Rodolfo Cerrón-Palomino

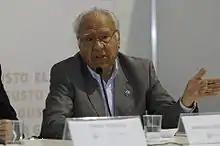
Rodolfo Cerrón Palomino in 2015.

Rodolfo Marcial Cerrón-Palomino Balbín (born February 10, 1940, in Huancayo, Peru) is a Peruvian linguist who has crucially contributed to the investigation and development of the Quechuan languages. He has also made outstanding contributions to the study of the Aymara, Mochica and Chipaya languages.